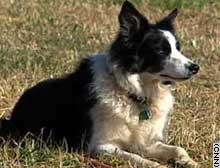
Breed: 2594-n000109-Border_collie